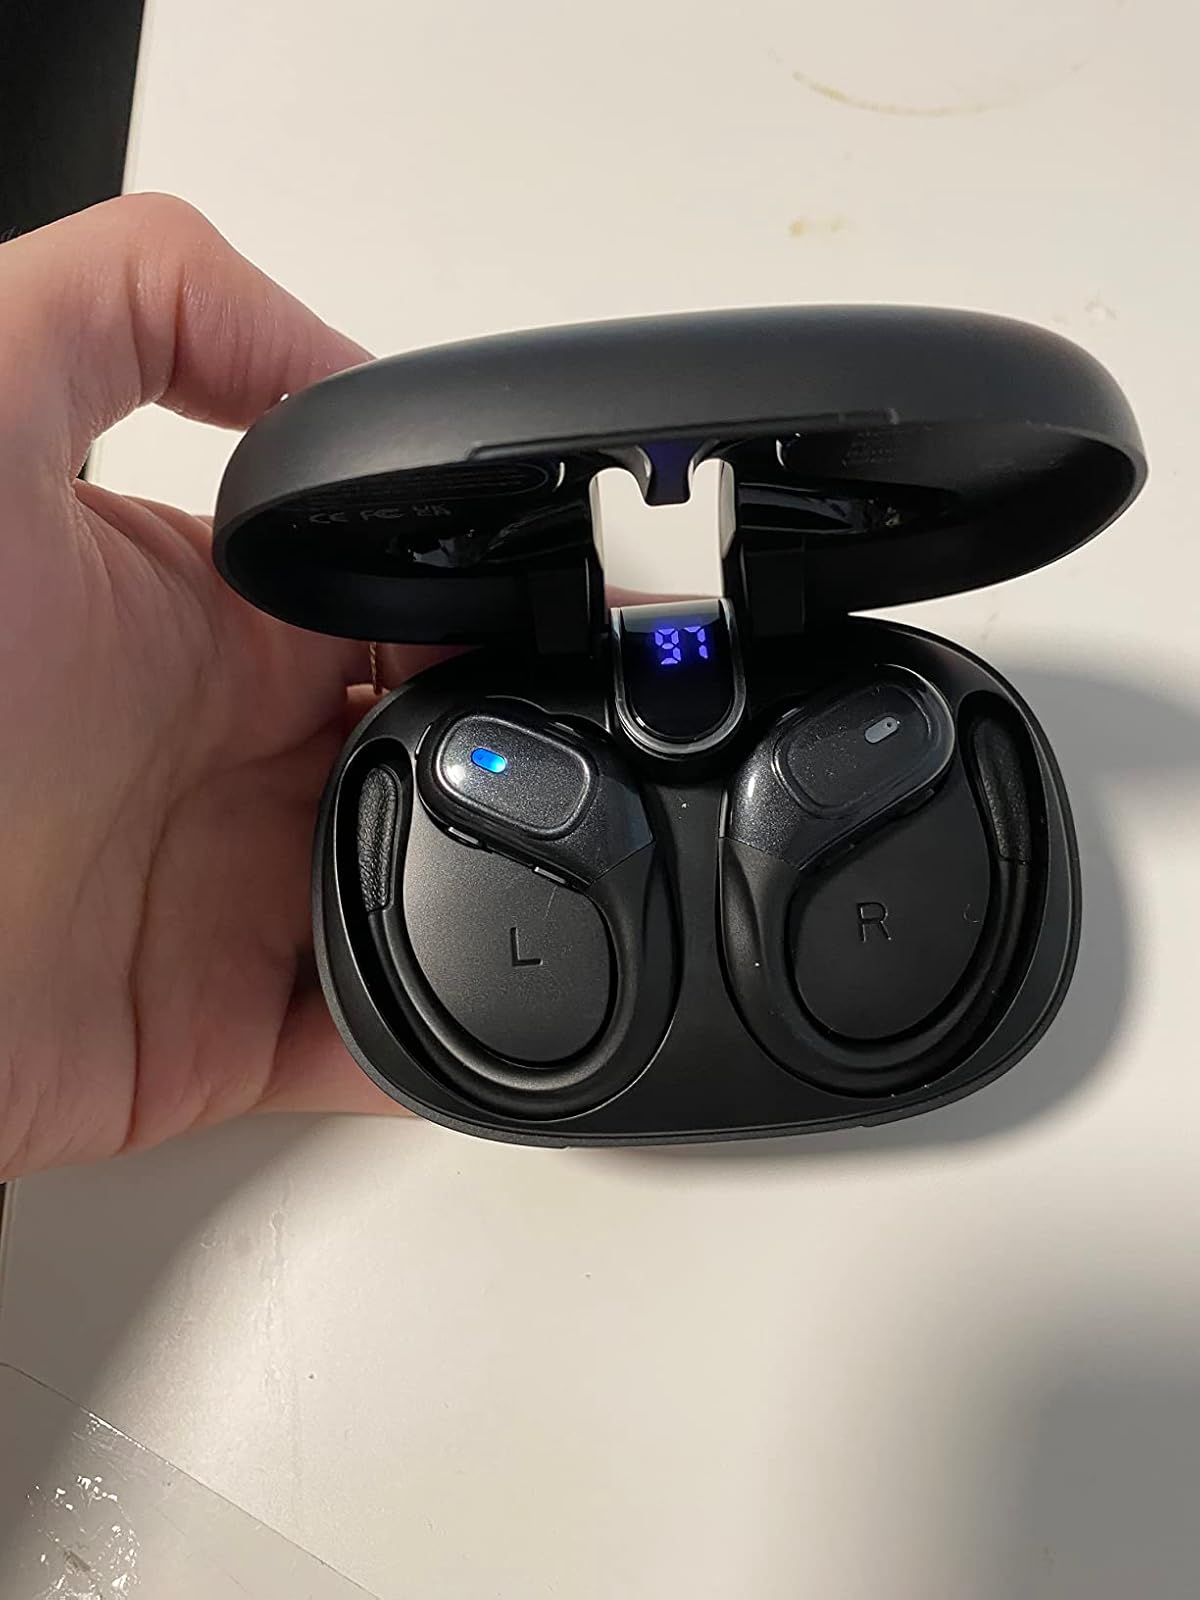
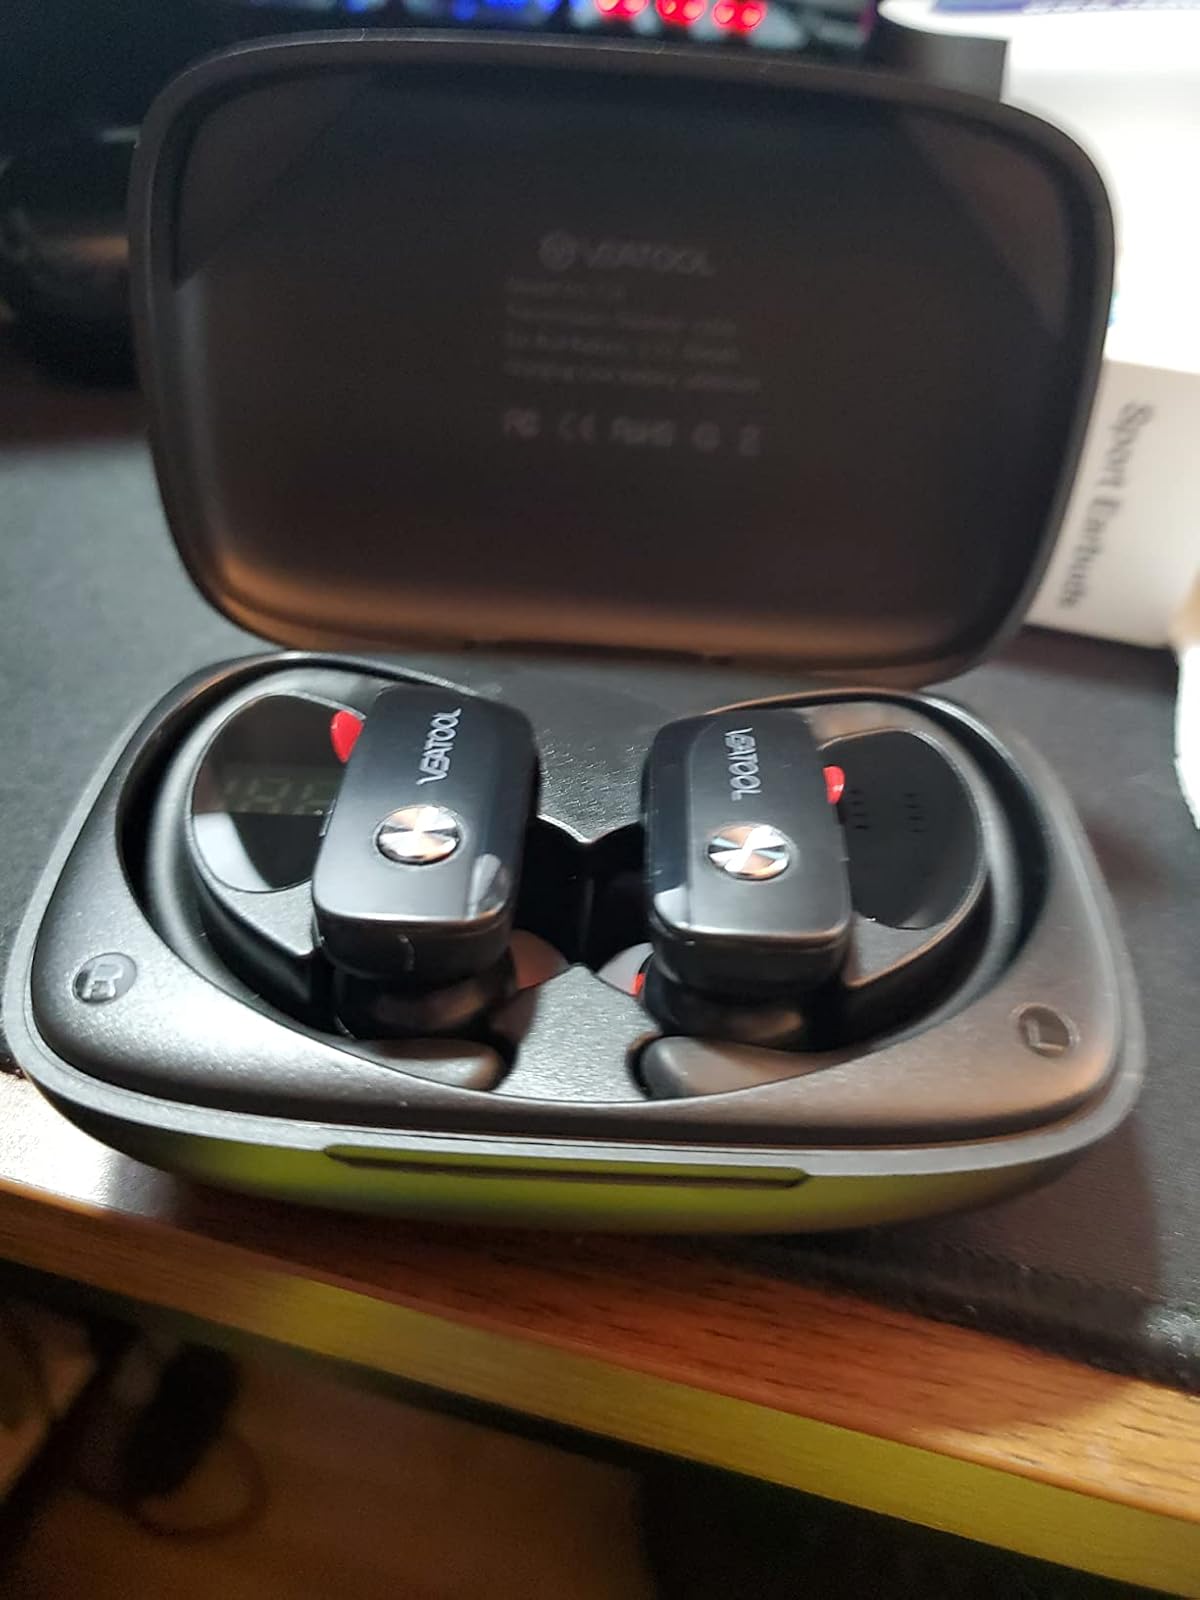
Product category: earbuds
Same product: no